Incendiary balloon

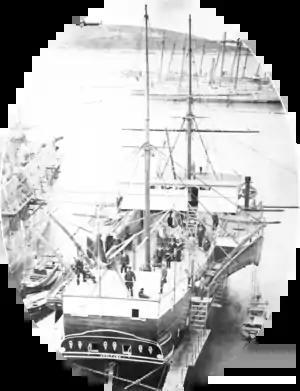
SMS "Vulcano" at Pula in 1879, this ship, acting as a balloon carrier, launched the first naval aviation attack in 1849 against Venice

In 1792, Joseph-Michel Montgolfier suggested using balloons for bombing British forces in Toulon. In 1807, Denmark tried to build a dirigible to bomb British ships blockading Copenhagen. In 1846 a British board rejected as impractical a bombing design by Samuel Alfred Warner. Attempts by Henry Tracey Coxwell to interest the British government a few years later were rejected as well.